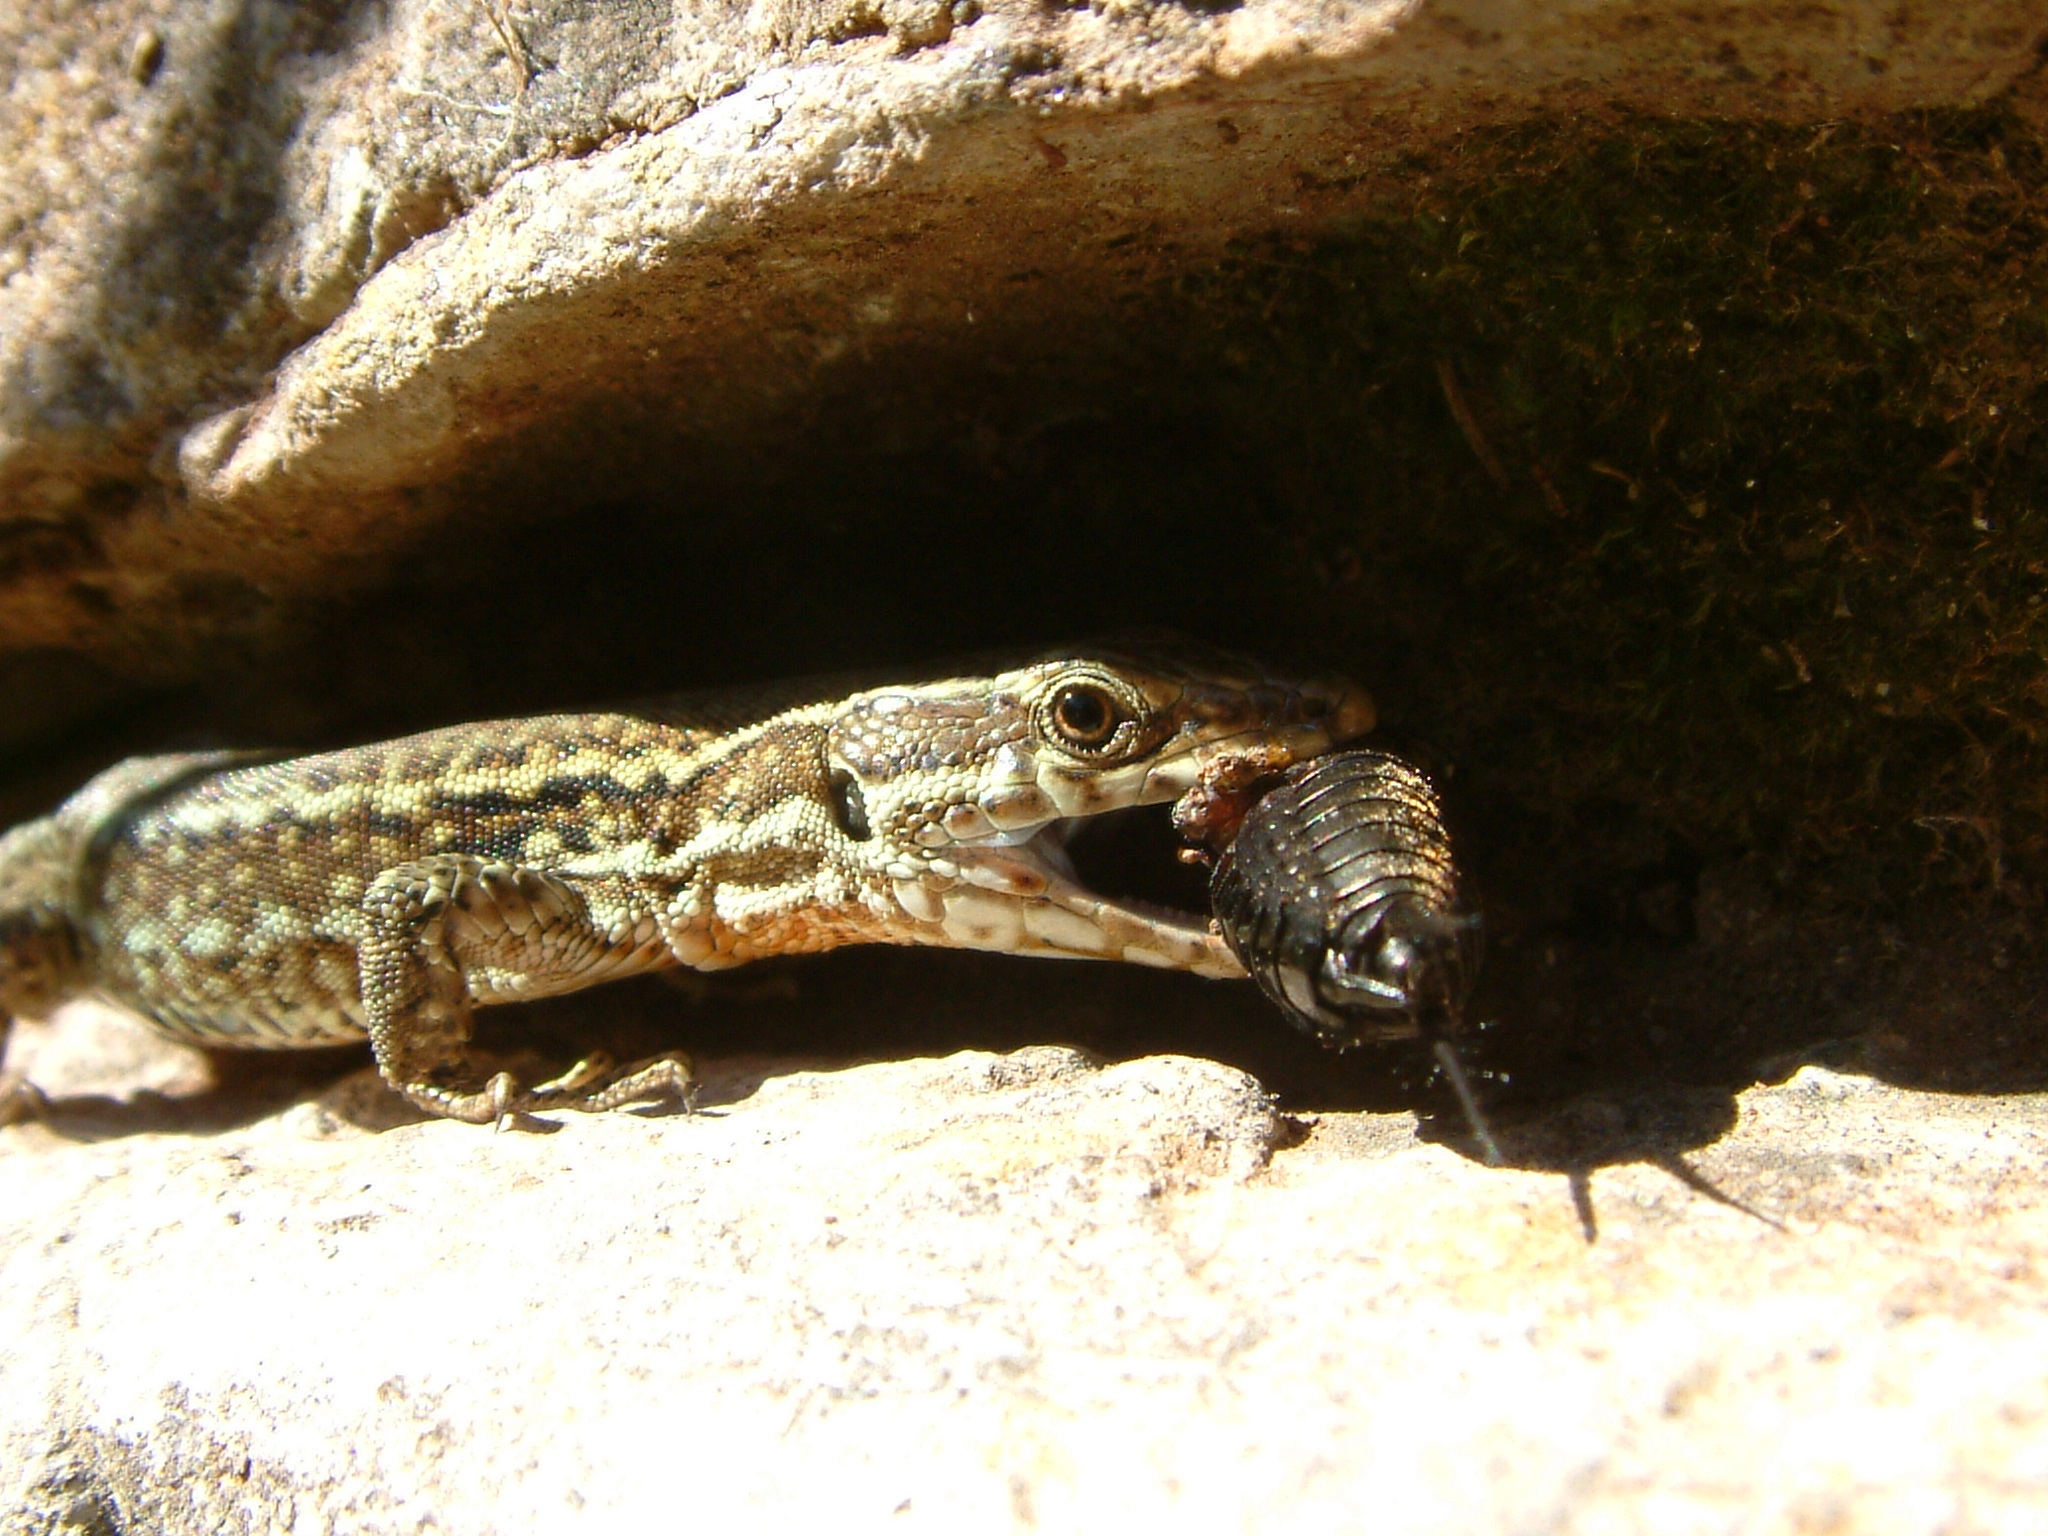
animal, wildlife, insect, predator, reptile, amphibian, fauna, lizard, cricket, hunt, macro photography, hunted